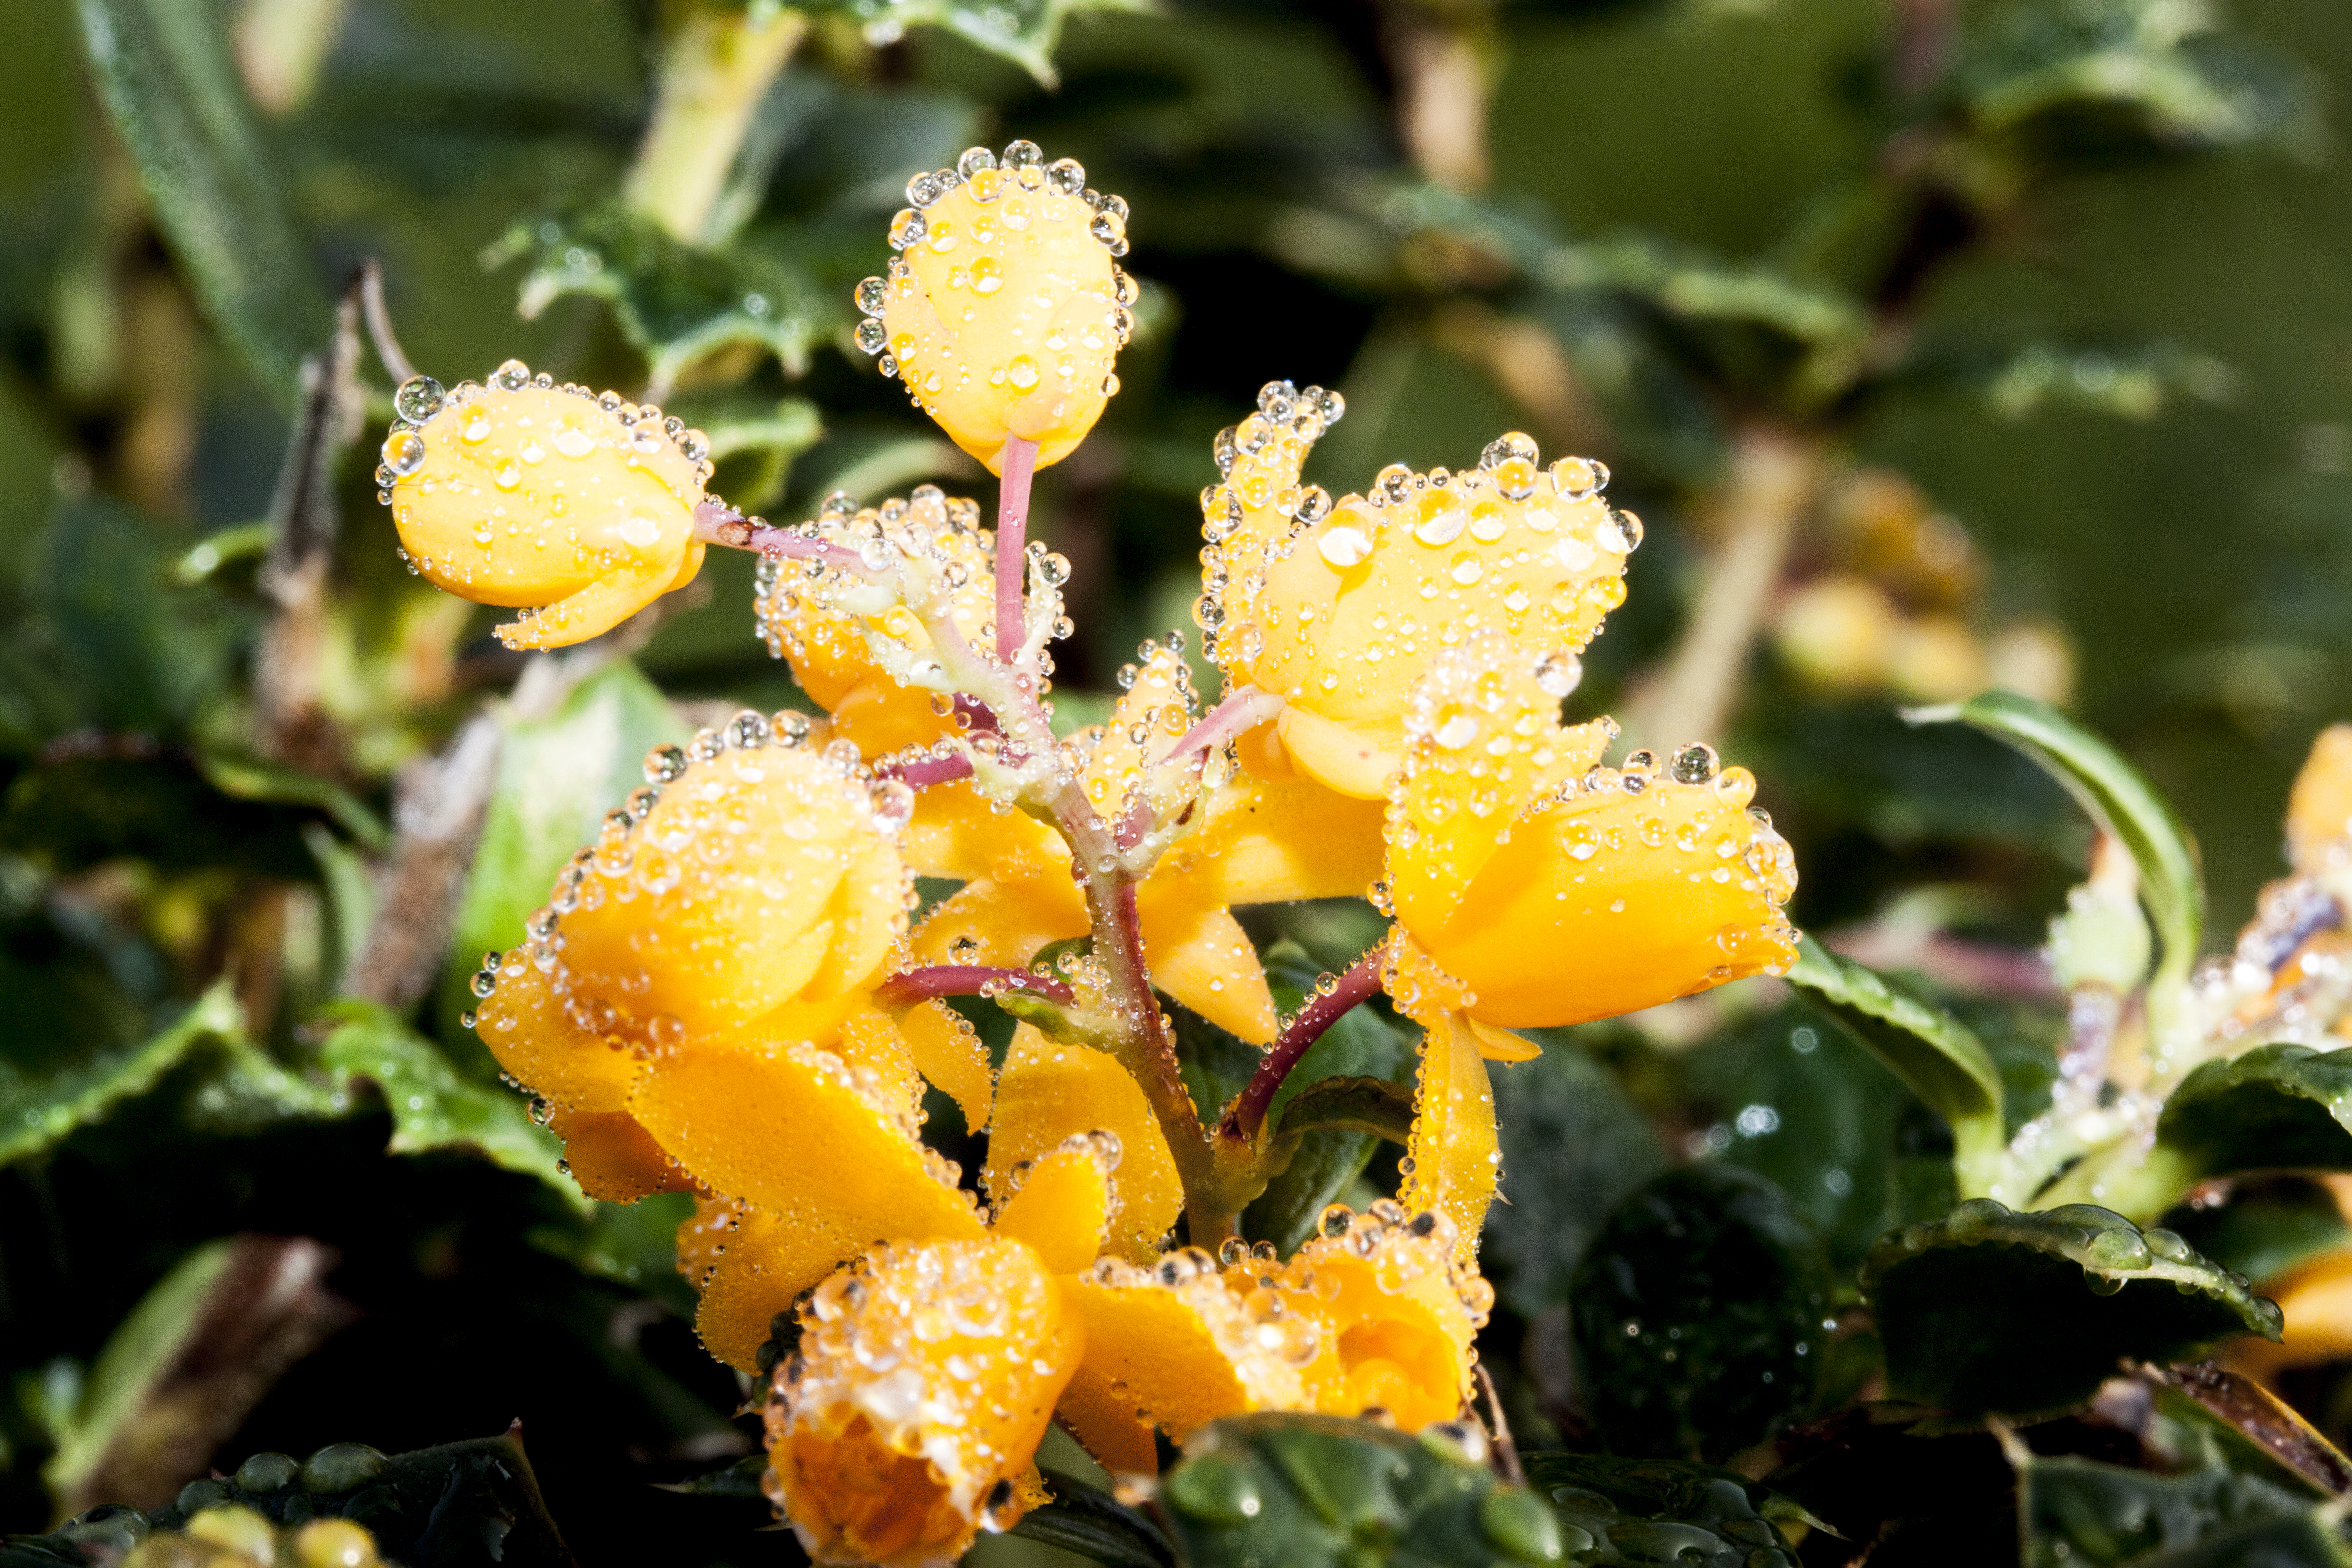
nature, blossom, plant, photography, fruit, leaf, flower, food, produce, evergreen, autumn, botany, yellow, flora, wildflower, uk, shrub, peterborough, macro photography, flowering plant, cloudberry, woody plant, land plant